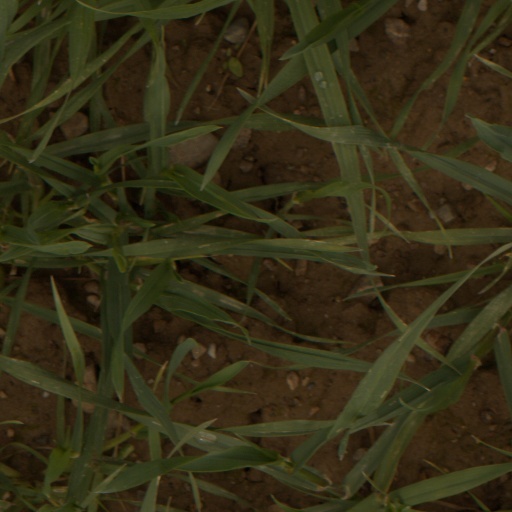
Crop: wheat